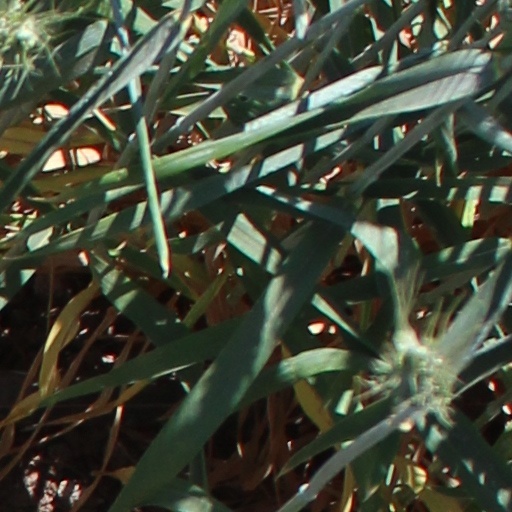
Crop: wheat